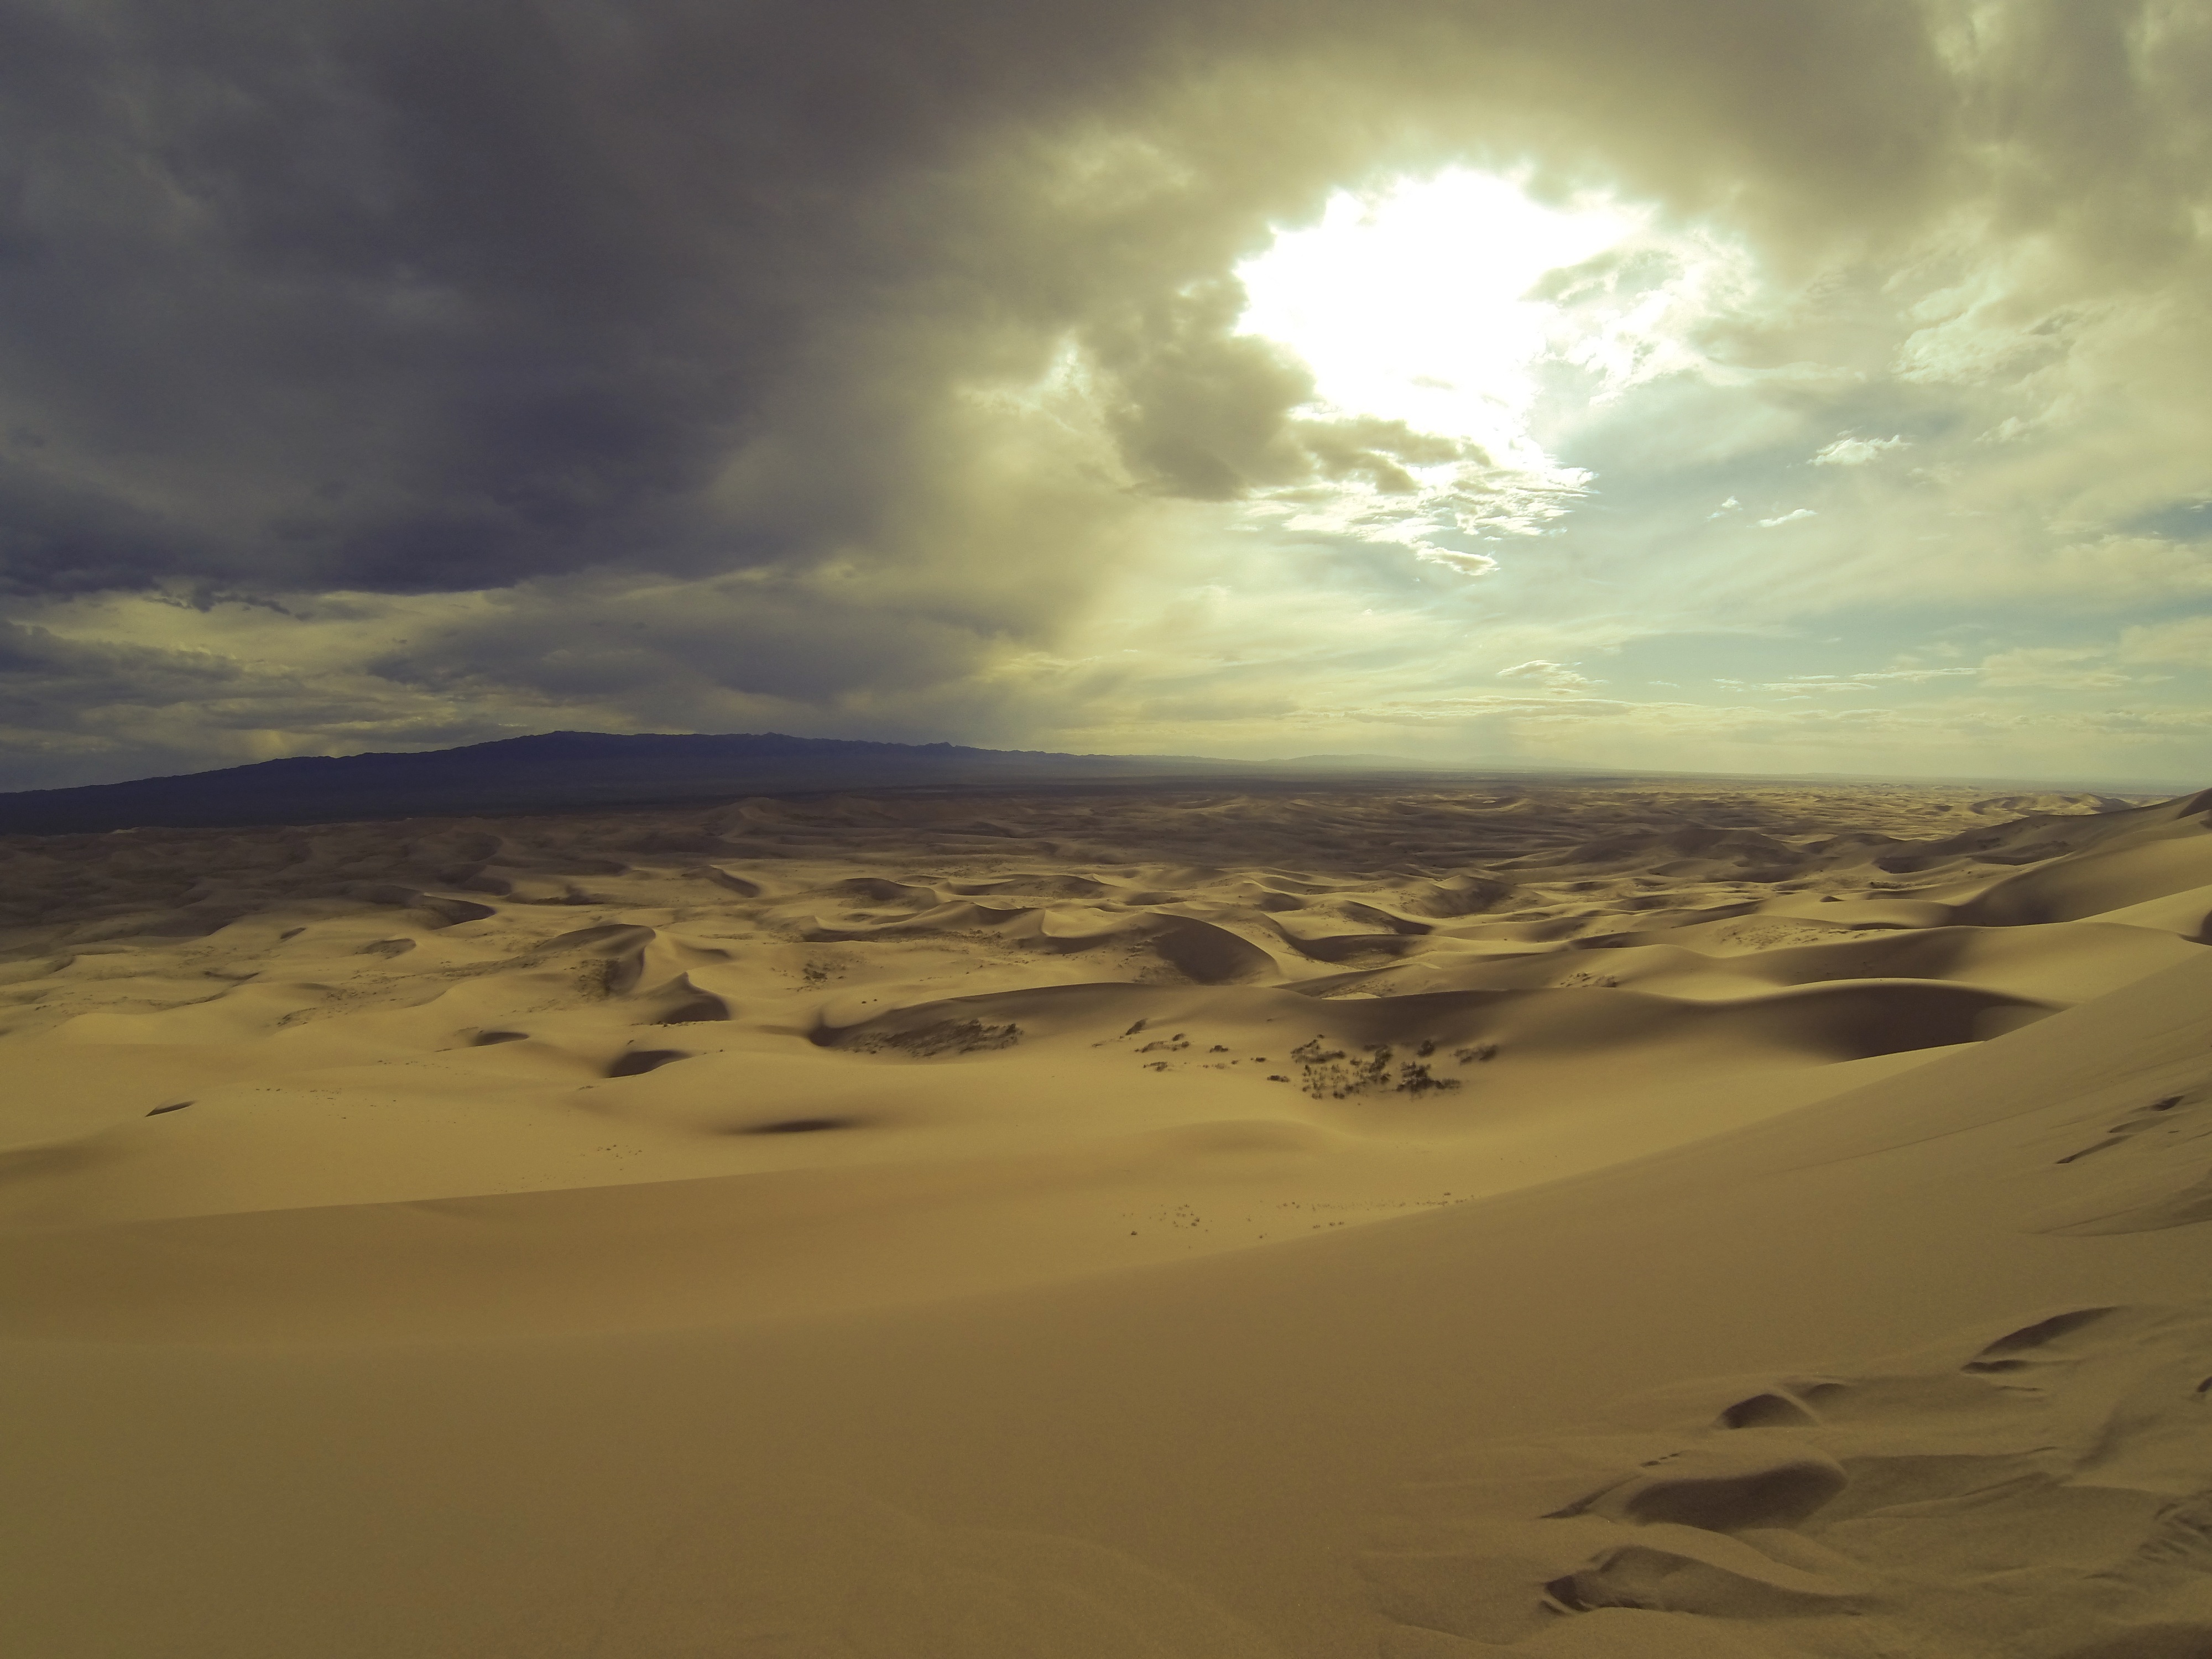
landscape, sea, nature, sand, horizon, cloud, desert, dune, travel, plain, grassland, suburbs, plateau, habitat, mongolia, sahara, wadi, landform, erg, gobi desert, natural environment, geographical feature, aeolian landform